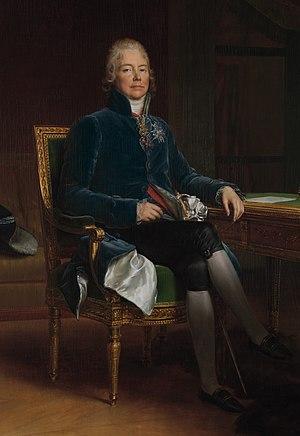
Charles-Maurice de Talleyrand-Périgord, communément nommé Talleyrand, est un homme d'État et diplomate français, né le 2 février 1754 à Paris, mort dans cette même ville le 17 mai 1838.
L’assignat est une monnaie fiduciaire mise en place sous la Révolution française.
La Principauté de Bénévent fut un petit État formellement indépendant institué par Napoléon en 1806, confiée au prince Charles-Maurice de Talleyrand. Son territoire coïncidait avec celui du duché de Bénévent, enclave pontificale à l’intérieur du Royaume de Naples.